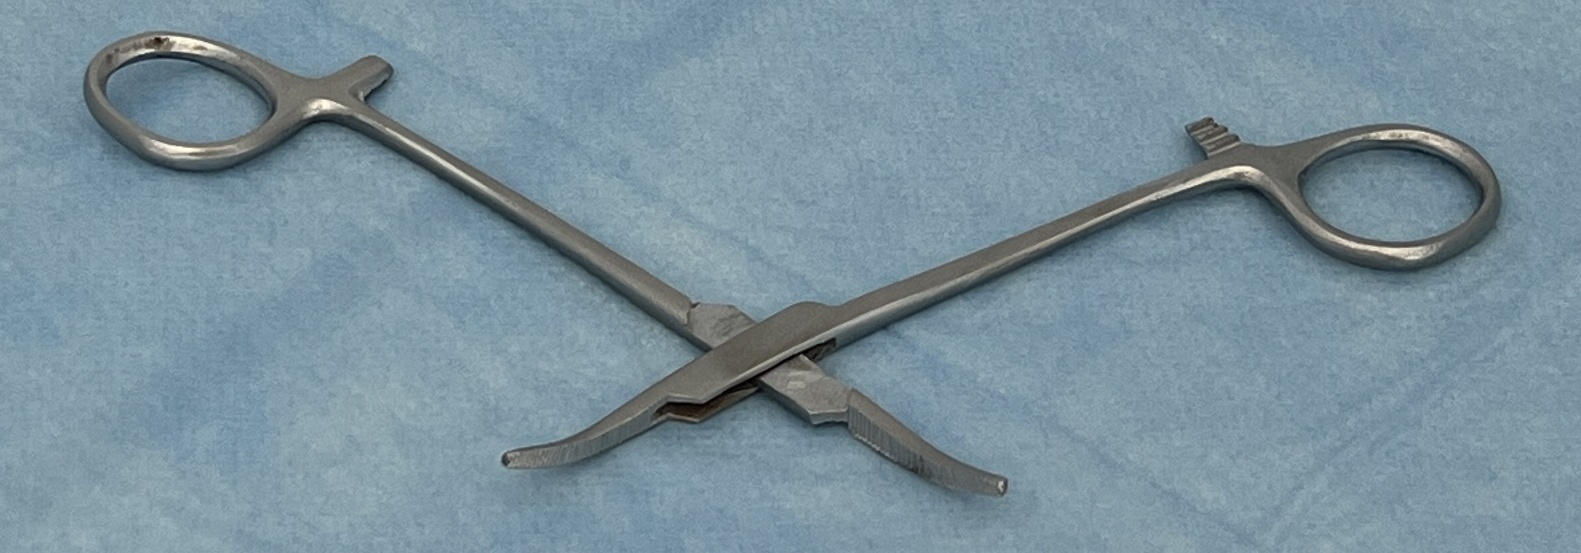
Hinged instrument state: open